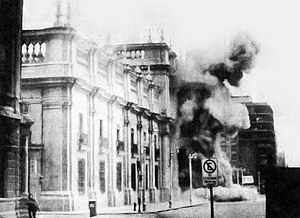
Militærkuppet i Chile
Bombningen af præsidentpaladset i Santiago foretaget af juntaens militære styrker 11. september 1973.
Militærkuppet i Chile den 11. september 1973 var en skelsættende begivenhed i Chiles historie, lige som det var en markant begivenhed i den kolde krig. Kuppet blev kulminationen på en længere periode med social og politisk uro i Chile, hvor det konservativt dominerede kongres stod i opposition til den socialistiske præsident Salvador Allende. Samtidig førte USA økonomisk krig mod Chile på ordre fra USA's præsident Richard Nixon. Allende blev styrtet af styrker fra militæret og det nationale politi.